USS Blueback (SS-581)

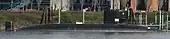
USS "Blueback" at her mooring outside of OMSI on the Willamette River in Portland Ore.

"Blueback" spent the first three and a half months of 1980 in local operations and exercises in preparation for overseas movement. "Blueback" departed San Diego on 15 April and completed her submerged transit of the Pacific at Okinawa on 11 May. The submarine then took part in ASW exercises in the Philippine Sea. She began upkeep at Yokosuka on 18 May and then got underway for special operations. "Blueback" began the month of June in upkeep at Sasebo but soon returned to sea to participate in joint exercises with South Korean forces. After another period of upkeep and liberty at Sasebo, she got underway on the 22nd for ASW operations in cooperation with the Japanese submarine "Isoshio". At the conclusion of the exercise, "Blueback" visited Beppu, Japan, before heading for Subic Bay, where she arrived on 8 July. After upkeep, the submarine participated in an ASW exercise in the South China Sea with several ships of the 7th Fleet.